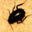
Label: cockroach